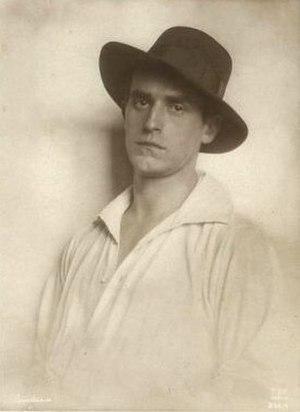
Carl de Vogt, né le 14 septembre 1885 à Cologne et mort le 16 février 1970 à Berlin, est un acteur allemand de cinéma qui a joué dans quatre des premiers films de Fritz Lang.